Beaver Country Day School

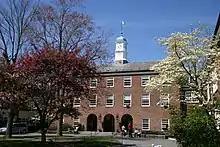
Beaver's Main Building

Beaver was incorporated as an elementary school and an all-girls high school in 1920 by a group of parents who were interested in progressive education and the Country Day School movement.